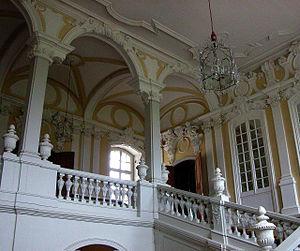
Le château de Rundale est un château baroque, situé à Pilsrundāle dans le Rundāles novads, à 13 km de Bauska, en Lettonie. Le palais a été construit en deux temps, de 1736 à 1740 puis de 1764 à 1768.